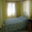
Label: bed